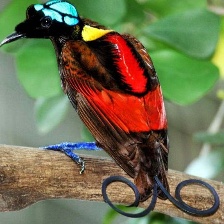
Species: WILSONS BIRD OF PARADISE
Scientific name: CICINNURUS RESPUBLICA